American President Lines

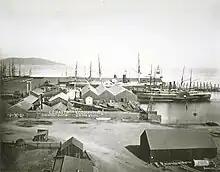
The Pacific Mail docks in San Francisco, circa 1860s. Two steamships are shown, both of which are in Trans-Pacific service at the time.

Prior to founding Pacific Mail, Aspinwall had extensive experience in the shipping business as a partner in Howland & Aspinwall. Howland & Aspinwall operated some of the most famous clipper ships ever built. In 1845, while it already owned the "Ann McKim", which was regarded as the fastest ship afloat, the firm built the "Rainbow", which was even faster. The "Rainbow" is considered to be the first of the extreme clippers, which were the racehorses of the sea. The next year, the company had the "Sea Witch" built, which set a speed record from China to New York that still stands.